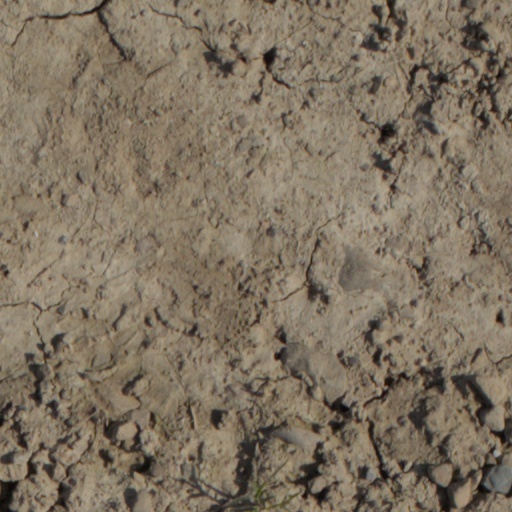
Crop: wheat